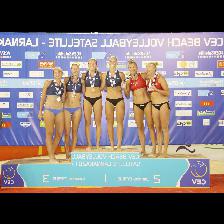
Label: Human